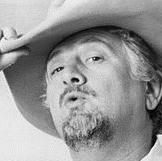
Age: 46